Spam Museum

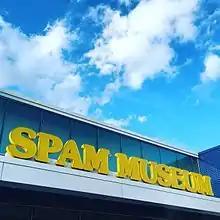
Facade of Spam Museum

The Spam Museum is an admission-free museum in Austin, Minnesota, dedicated to Spam, a brand of canned precooked meat products made by Hormel Foods Corporation. The museum tells the history of the Hormel company, the origin of Spam, and its place in world culture.